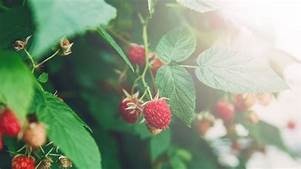
Label: raspberry